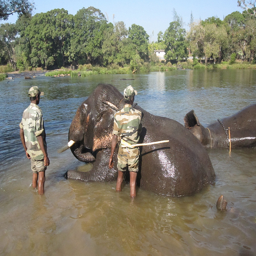
Man standing in water with a large elephant next to him.
a couple of men wash an elephant laying in some water
Two individuals next to an elephant sitting in water.
The men are attending to the elephants in the water.
A large elephant inside of the water out side.